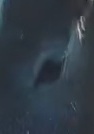
Face region: eyes (orbital_tightening_and_eye_area)
Pain indicator: not_present